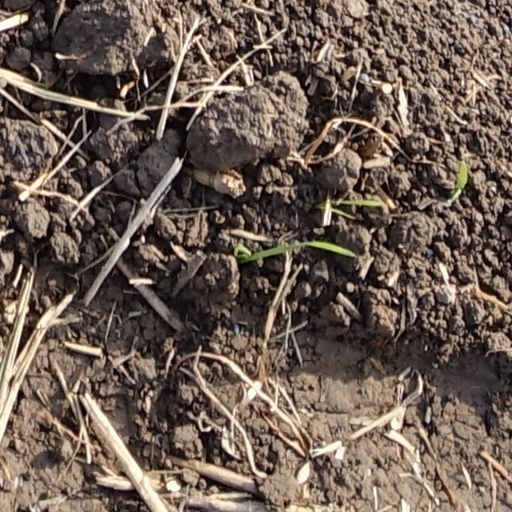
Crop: wheat